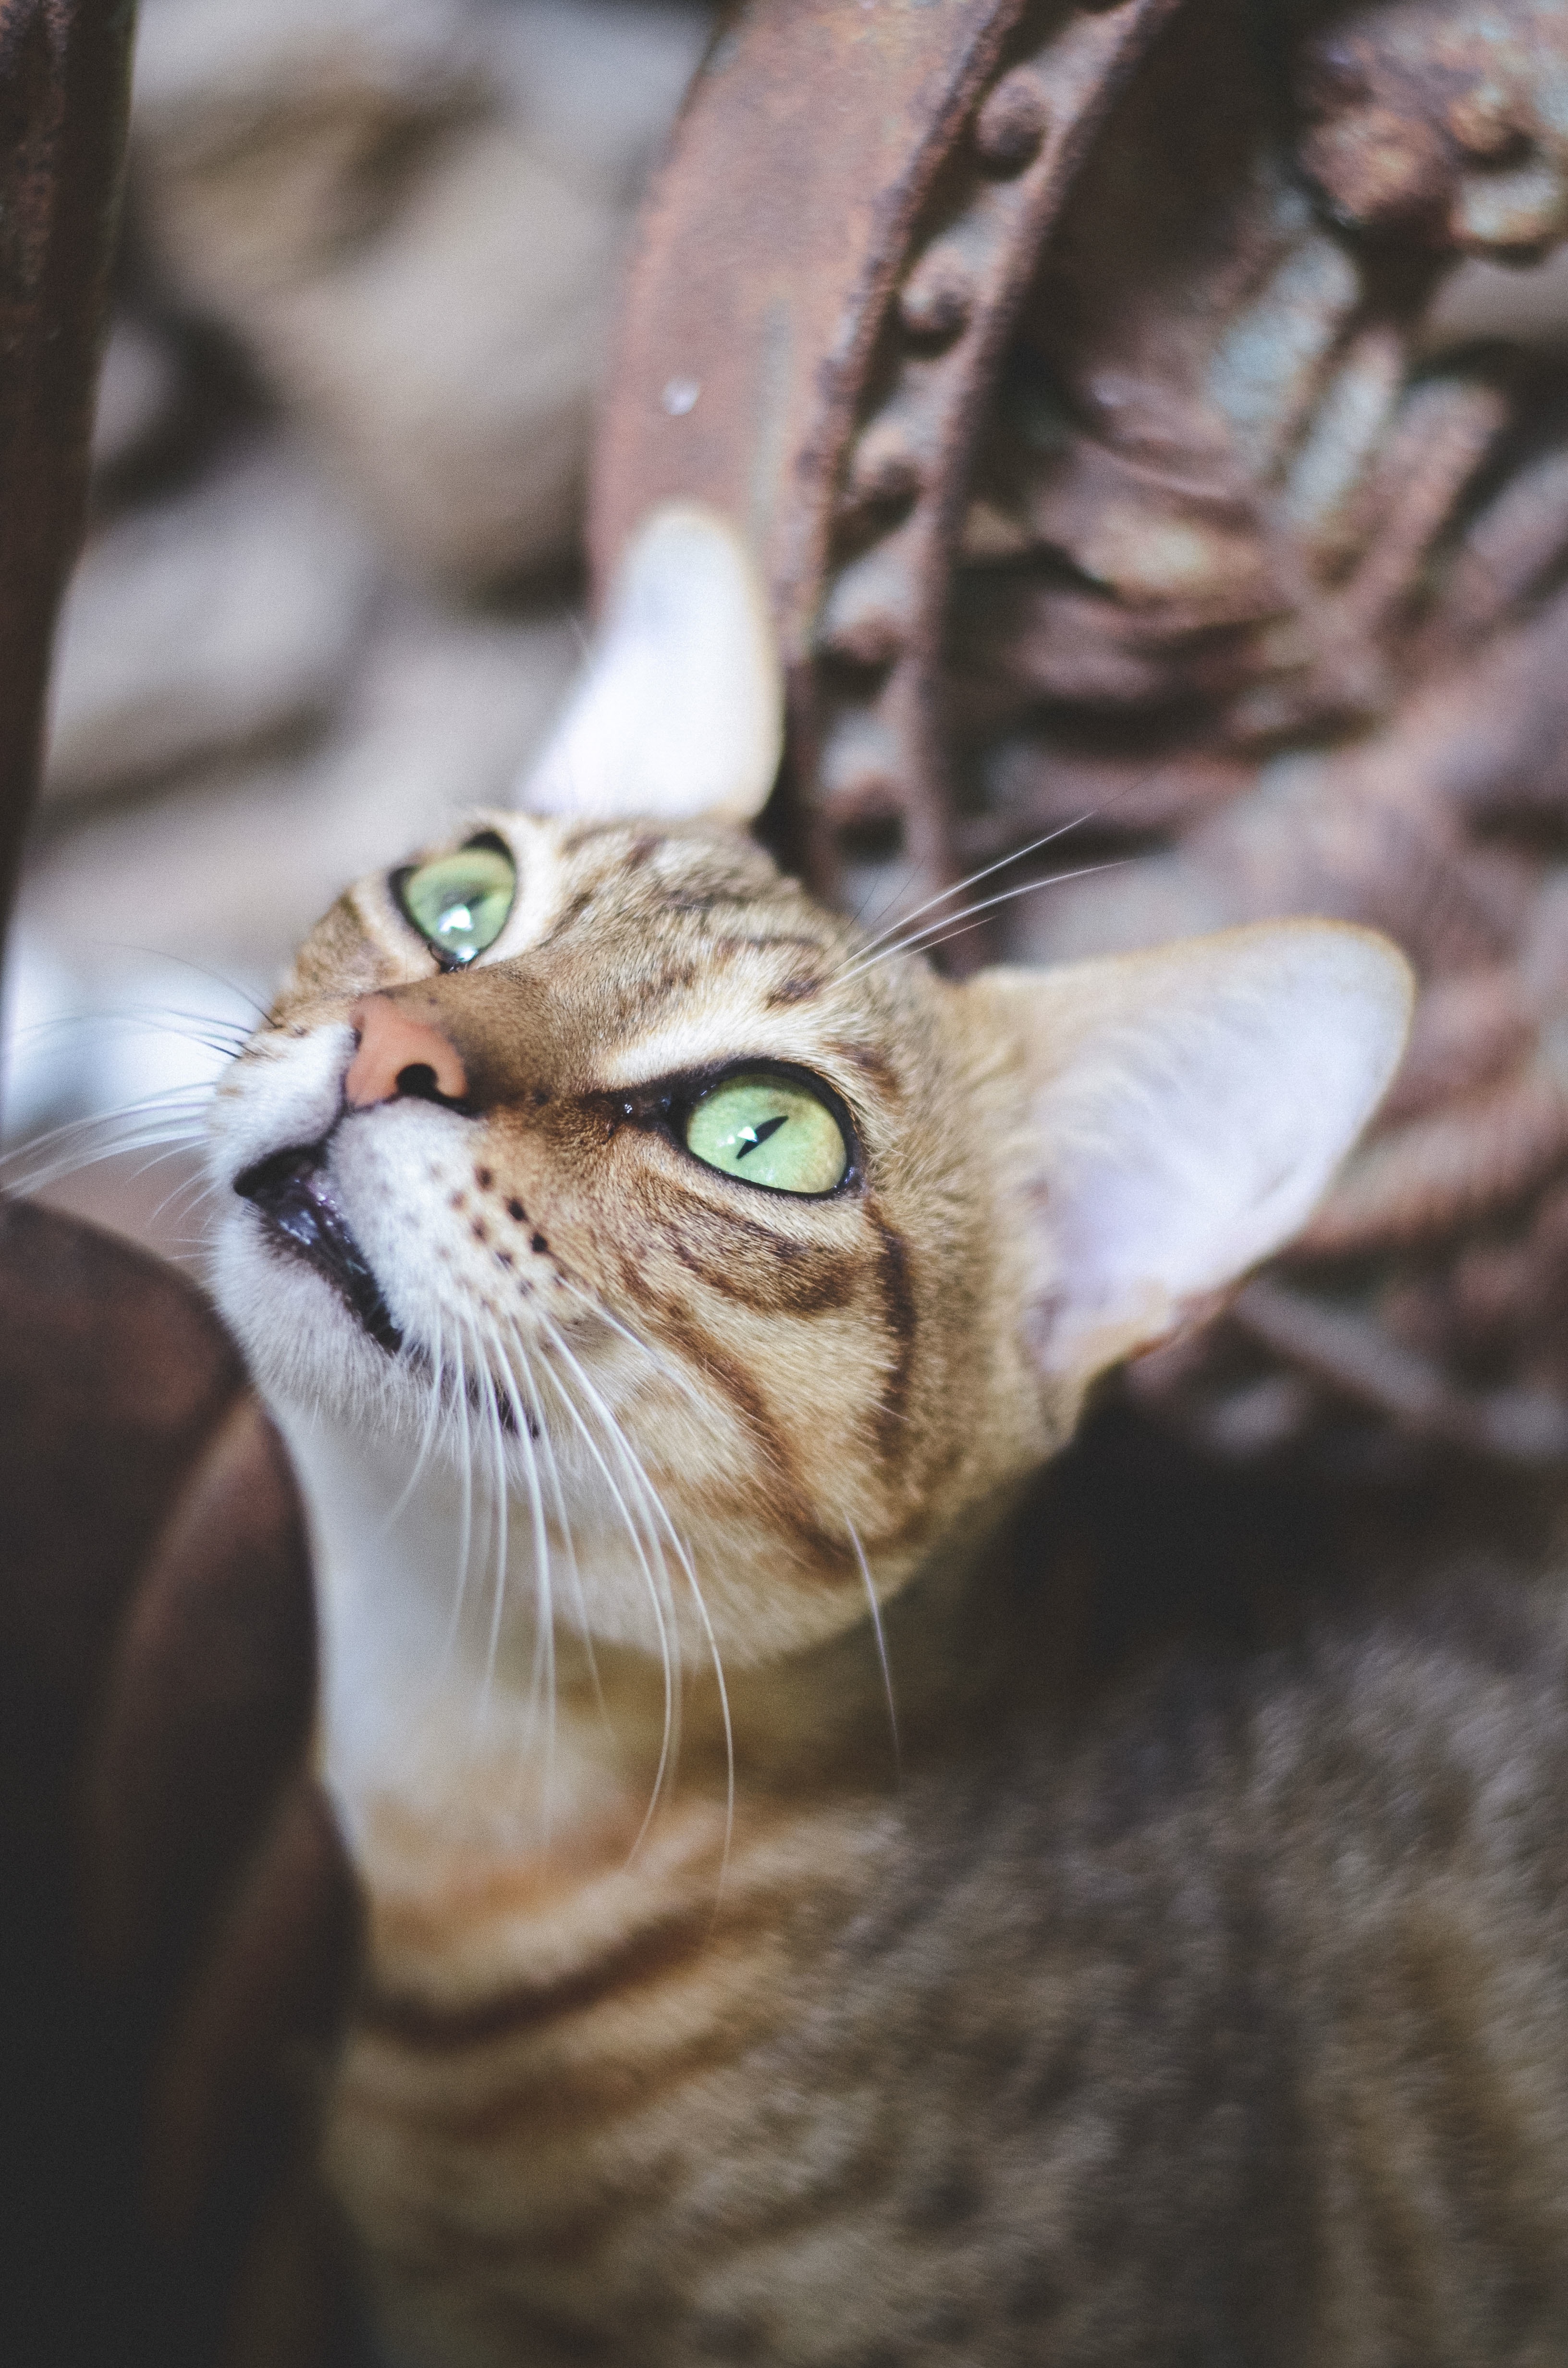
wildlife, cat, mammal, fauna, close up, whiskers, eye, vertebrate, tabby cat, bengal, wild cat, small to medium sized cats, cat like mammal